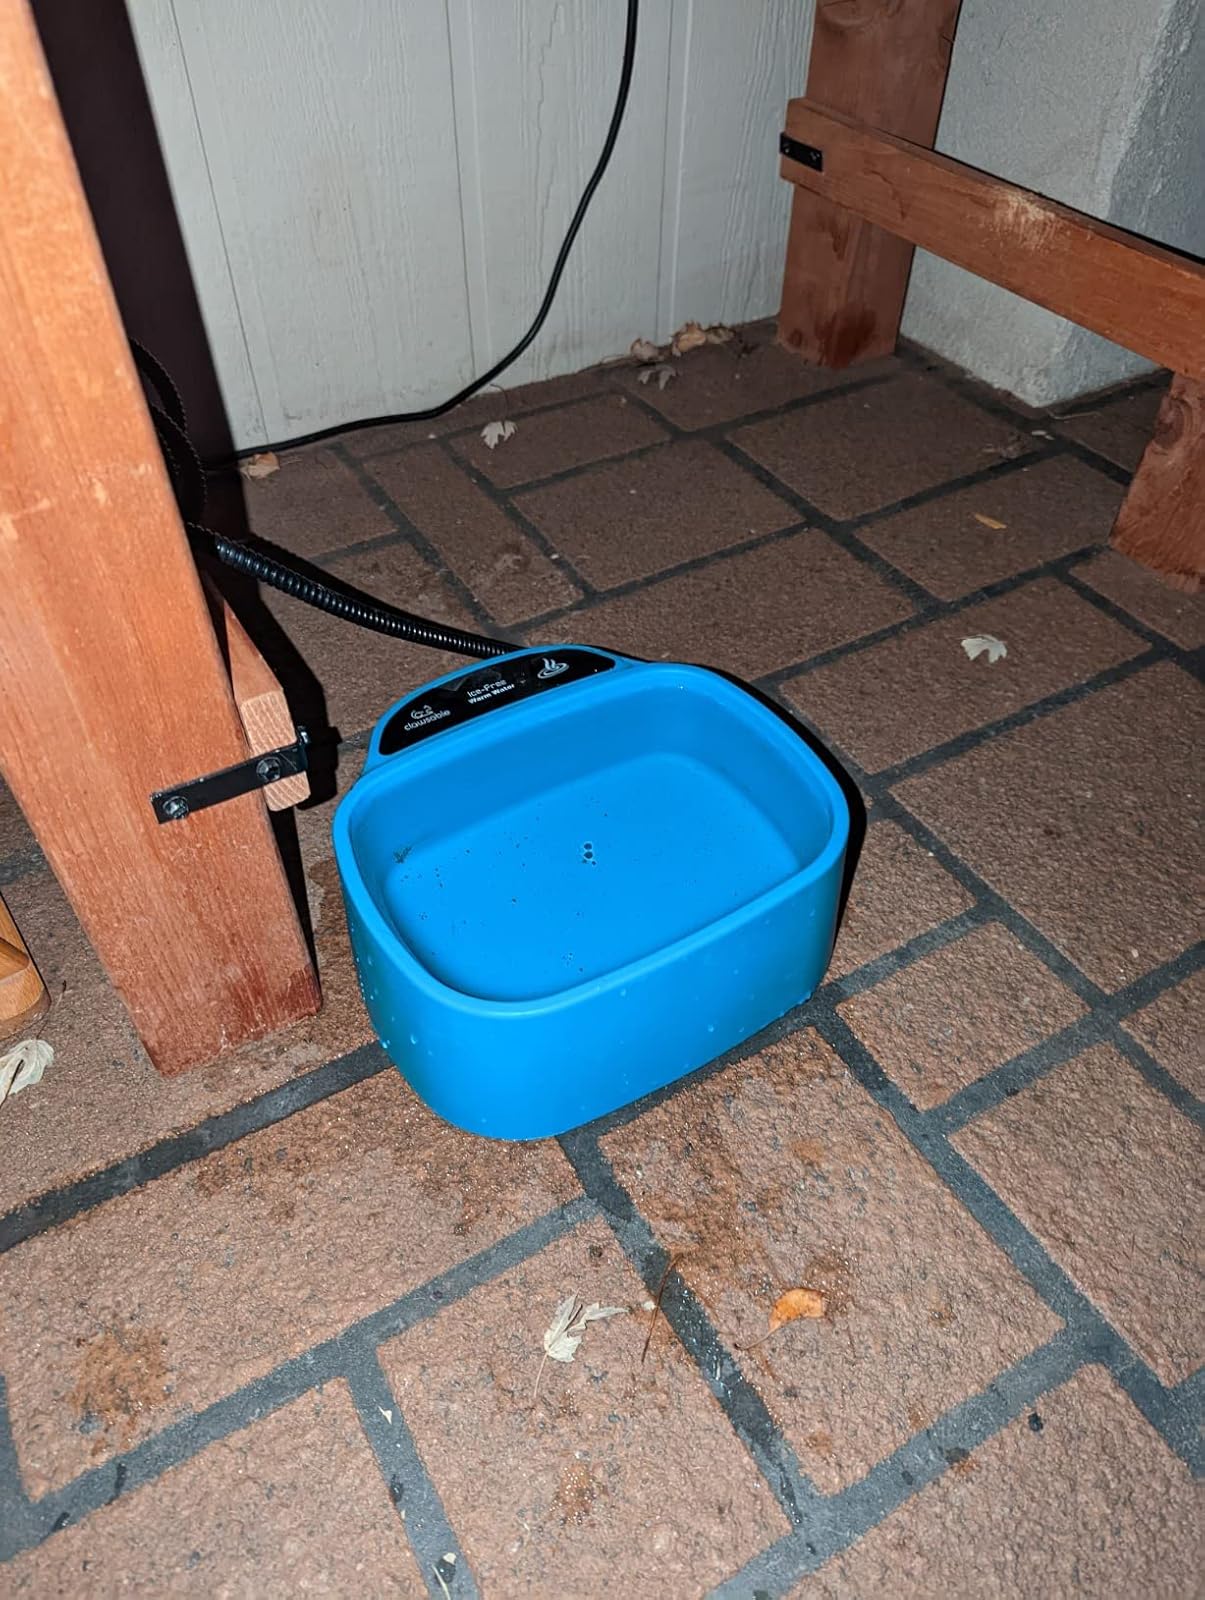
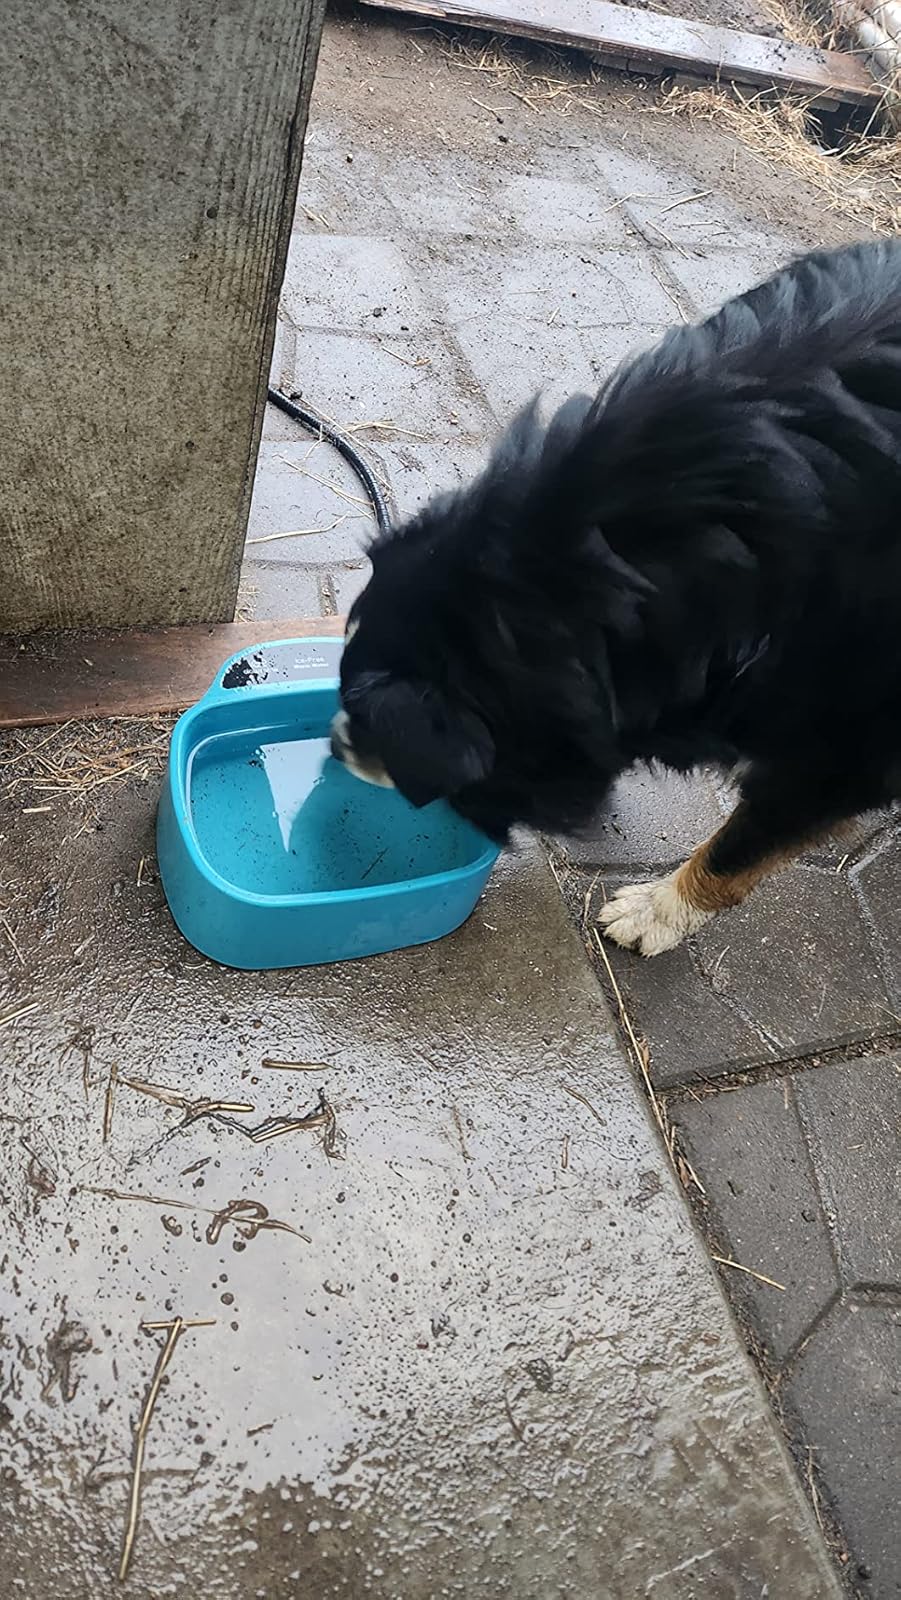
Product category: items_bowl
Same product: yes